Refugee

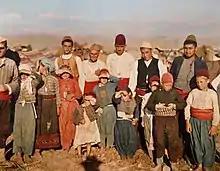
Turkish refugees from Edirne, 1913

The first modern definition of an international refugee status came when the League of Nations established its Commission for Refugees in 1921. Following World War II (1939 to 1945) and in response to the large numbers of people fleeing Eastern Europe, the United Nations passed the 1951 Convention Relating to the Status of Refugees. It defines "refugee" in Article 1.A.2 as any person who: